St Hugh's College, Oxford

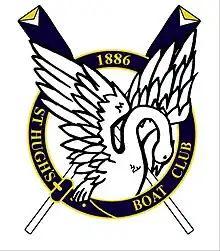
St Hugh's Boat Club

The college is big enough to accommodate all its undergraduates for the duration of their studies. There are three large lawns for the use of students all year round. The gardens are also the venue for croquet. There are a wide range of clubs and societies – sporting, academic, and those supporting niche interests, such as horticulture.